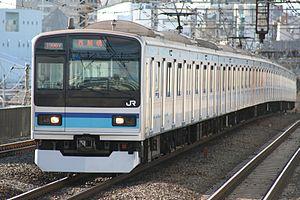
La ligne Chūō-Sōbu est une ligne ferroviaire du réseau JR East dans la région de Tokyo et Chiba, au Japon. Cette ligne relie les gares de Mitaka et Chiba. Elle suit en grande partie le tracé des lignes Chūō et Sōbu.